Andrew Jackson Davis

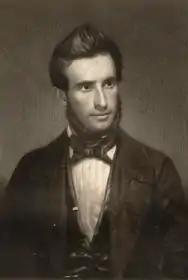
Andrew Jackson Davis, in 1847

Andrew Jackson Davis (August 11, 1826January 13, 1910) was an American Spiritualist, born in Blooming Grove, New York.